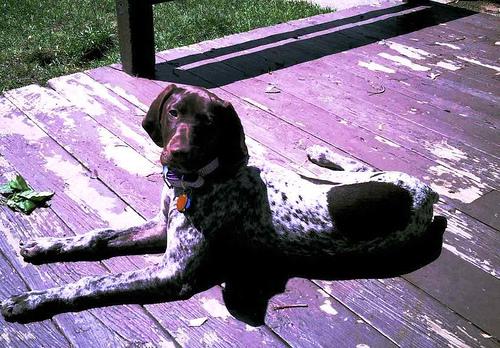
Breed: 211-n000059-German_short_haired_pointer